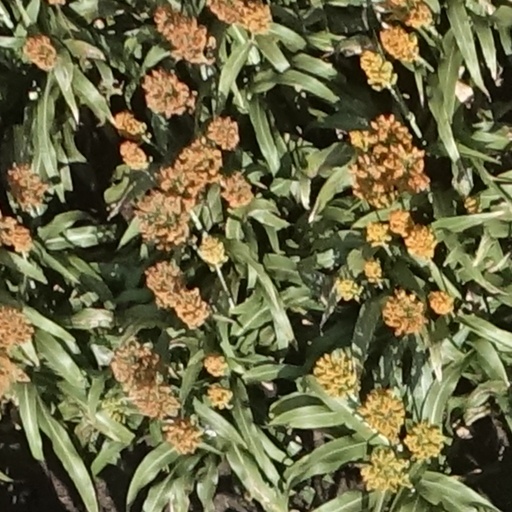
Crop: sorghum